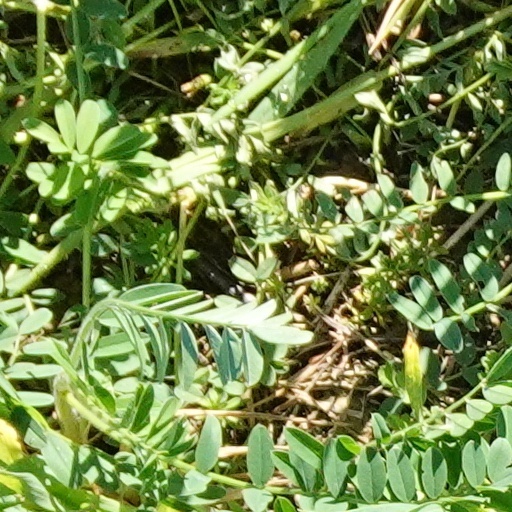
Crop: wheat